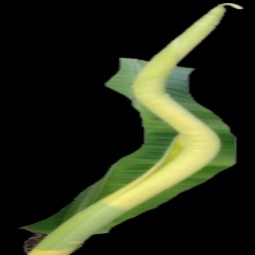
Label: Boron